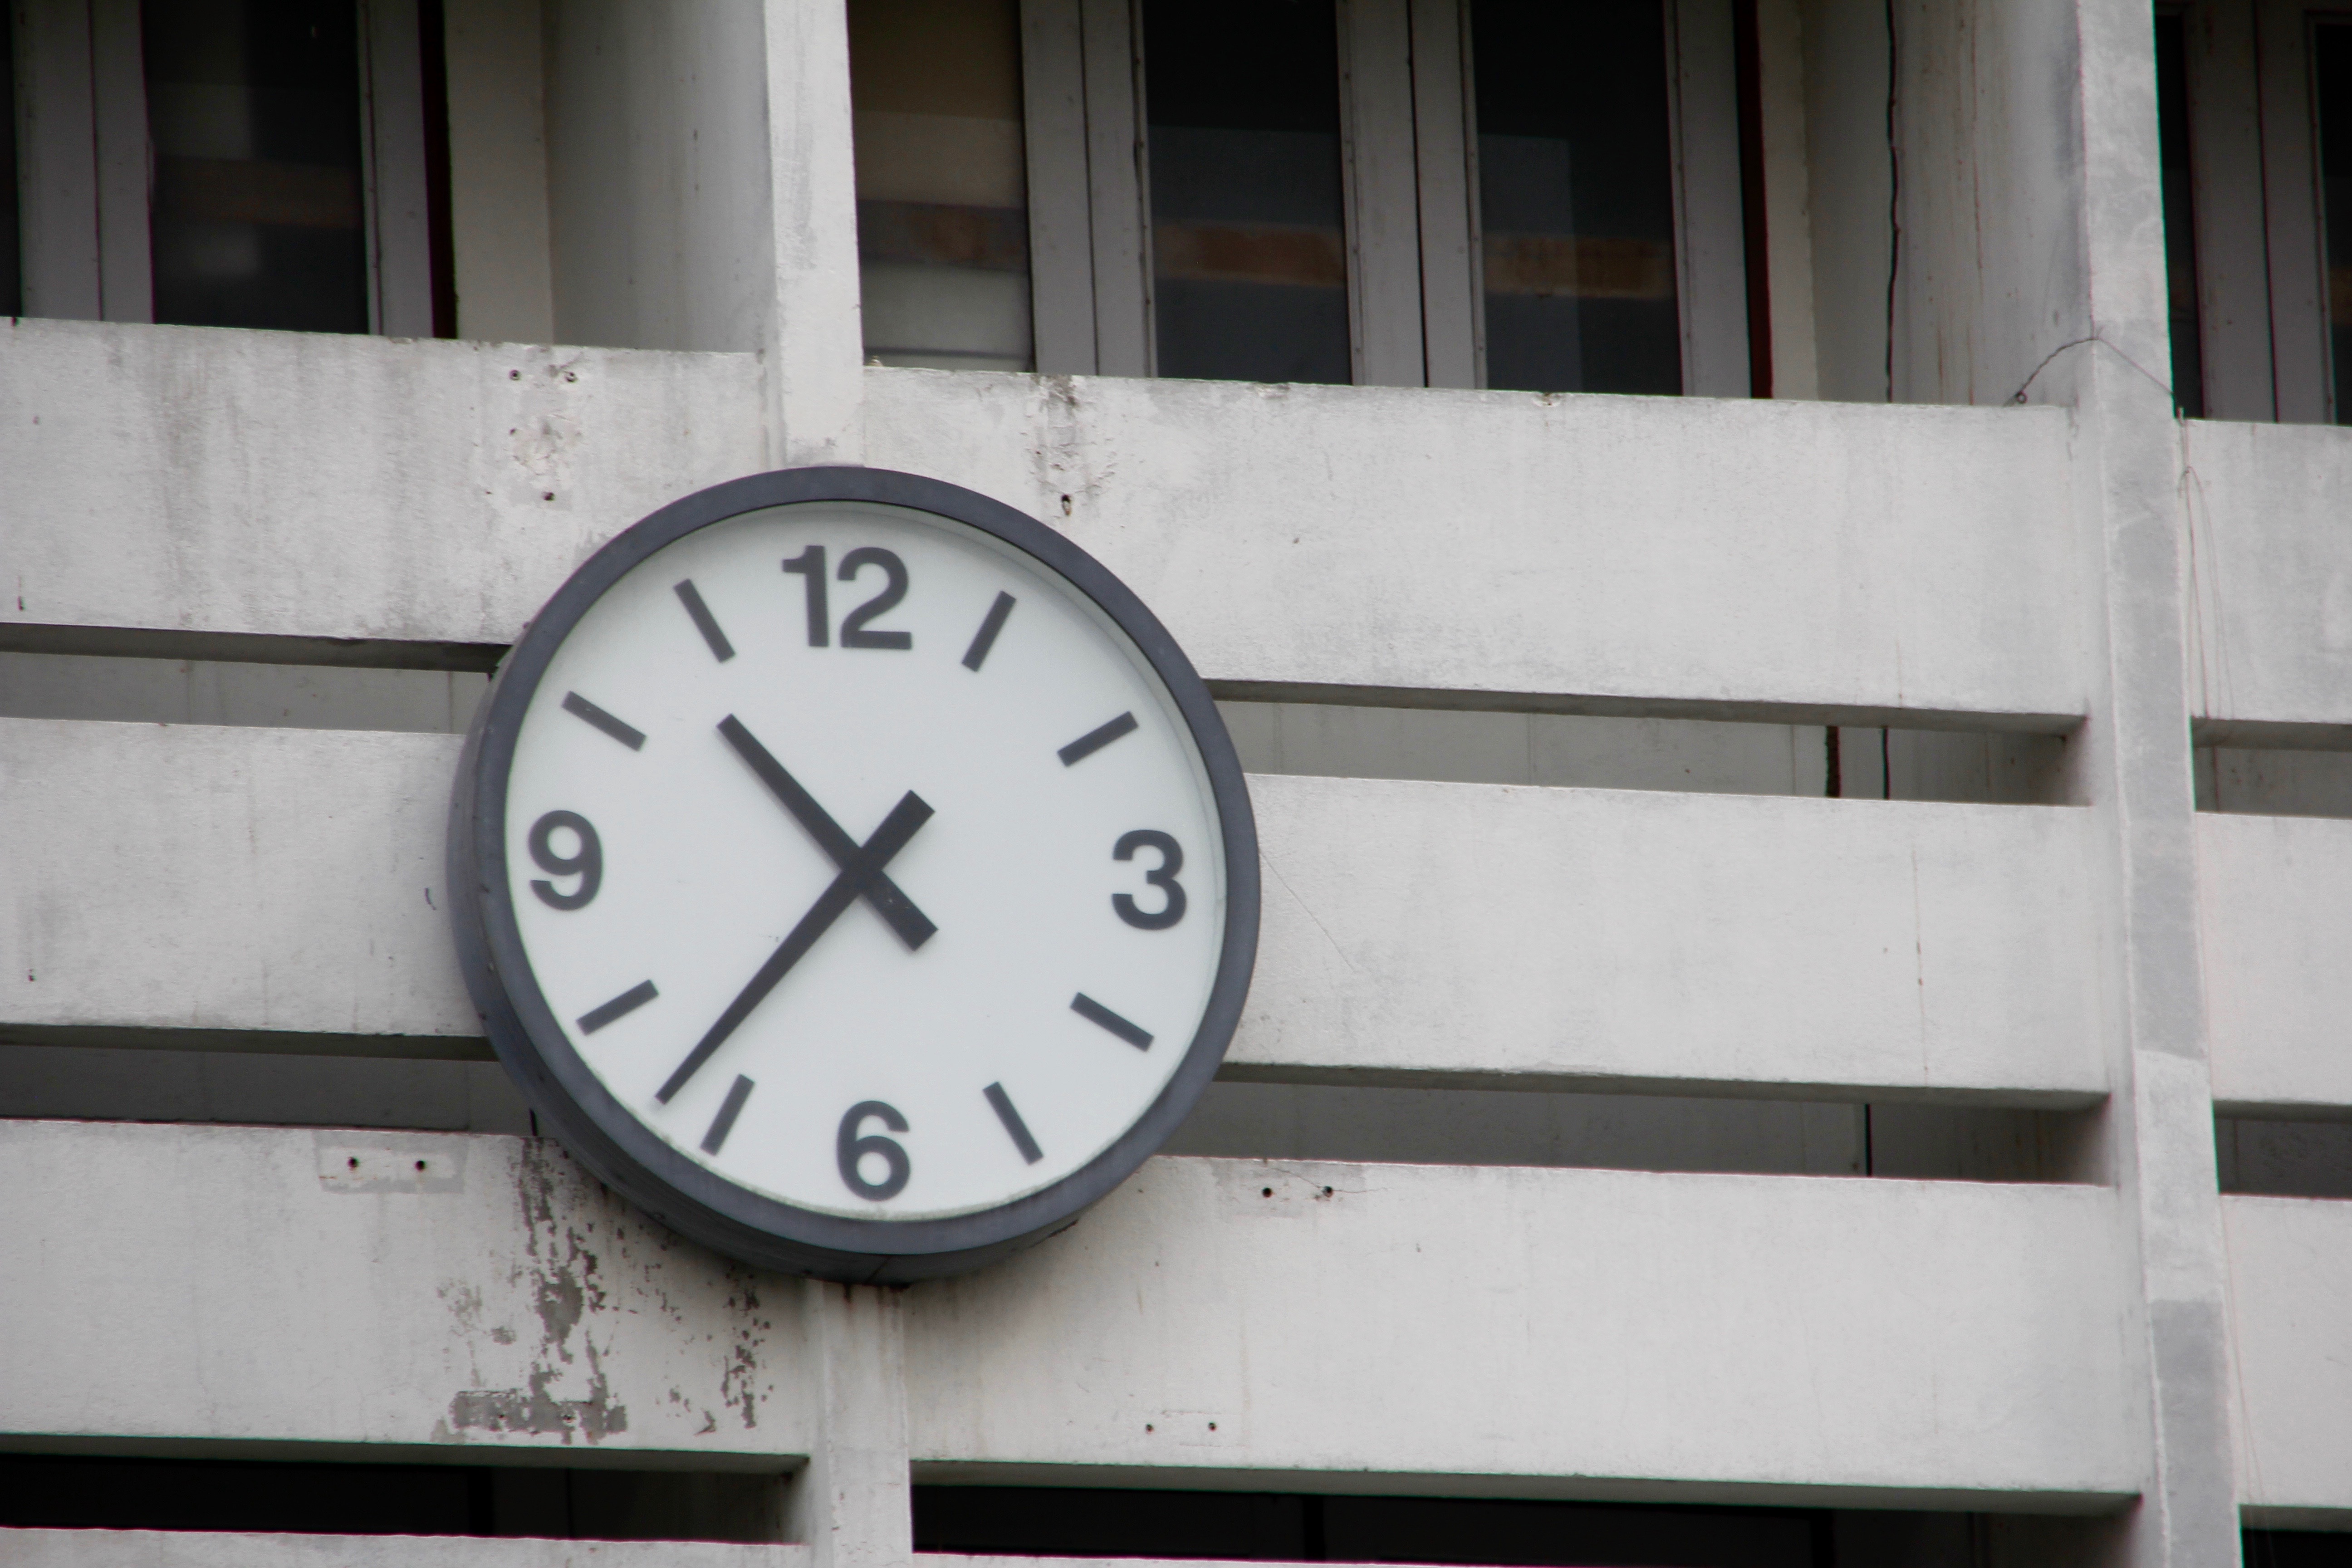
white, clock, time, number, analog, furniture, clock face, dials, wait, shape, pointer, time indicating, time of, watches